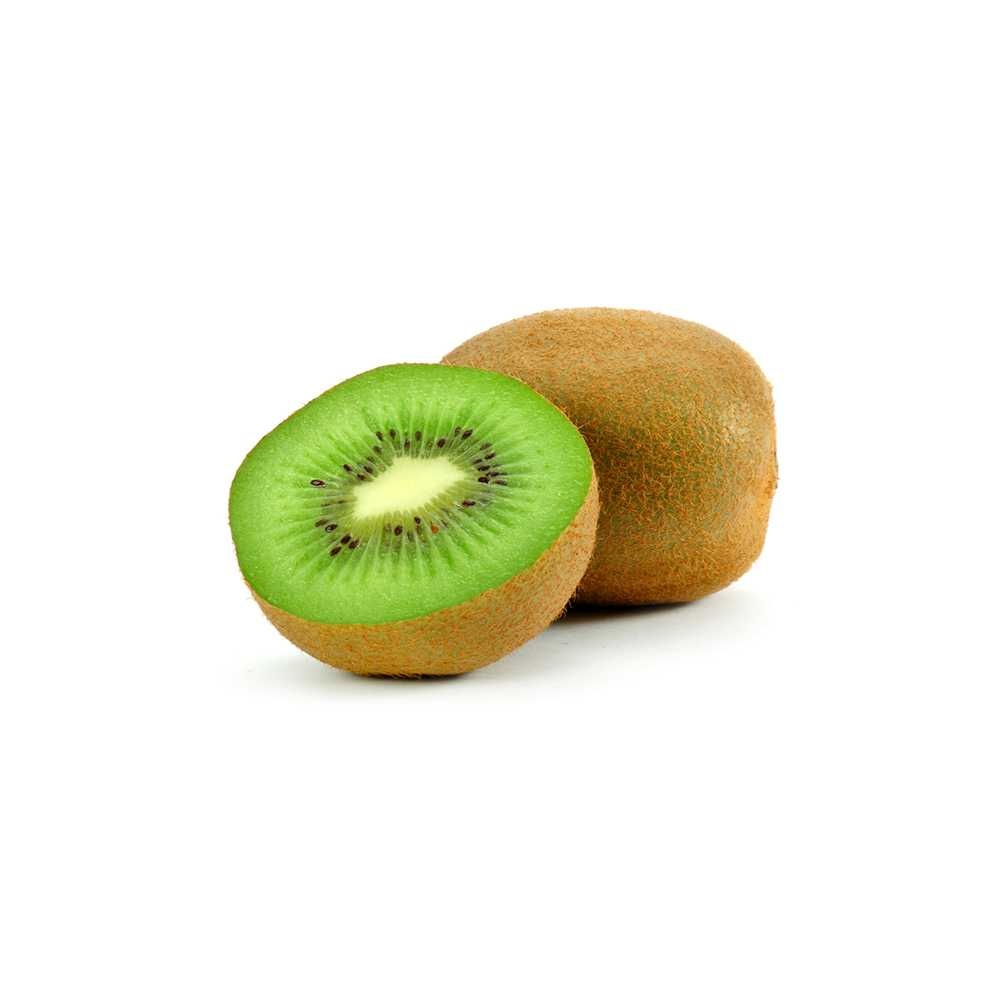
Label: Kiwi